Kawasaki Heavy Industries

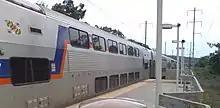
A train of Kawasaki "MARC III" bi-levels at BWI Rail Station on the Penn Line headed towards Baltimore.

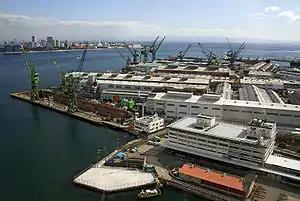
Kawasaki Shipbuilding Corp – Kobe Works, 2007

Kawasaki is Japan's largest manufacturer of rolling stock. It began operations in the industry in 1906. It manufactures express and commuter trains, subway cars, freight trains, locomotives, monorails and new transit systems. Kawasaki is also involved in the development and design of high-speed trains such as Japan's Shinkansen.